Johore Battery

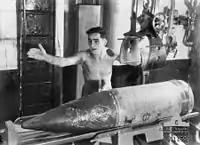
A 15-inch AP shell in the process of being hoisted up to the gun-breech in Singapore in 1940 (note the size of the shell in relation to the soldier standing beside).

These naval guns were the largest to be installed on land outside of Britain itself during World War II. They were all destroyed before the official surrender of the British Army on 15 February 1942 to the conquering Imperial Japanese military and the related tunnels (for the storage of the ammunition for the guns and gun-crew quarters) were sealed up and almost forgotten after the war in 1945.